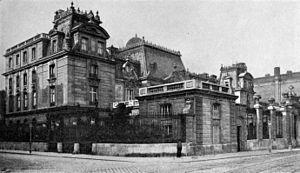
Hippolyte Alexandre Gabriel Walter Destailleur est un architecte, collectionneur, bibliophile et historien de l'art français né le 27 septembre 1822 et mort le 17 novembre 1893.